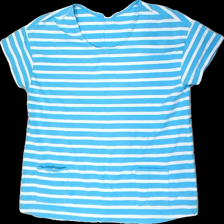
View: front
Type: T-shirt
Category: Ladies
Brand: Not in the list
Brand text on label: Rapido
Colors: White, Blue
Material: 100% cotton
Pattern: Striped
Cut: Regular, C-collar
Size: L
Season: All
Stains: Minor
Price range: 50-100
Recommended usage: Recycle